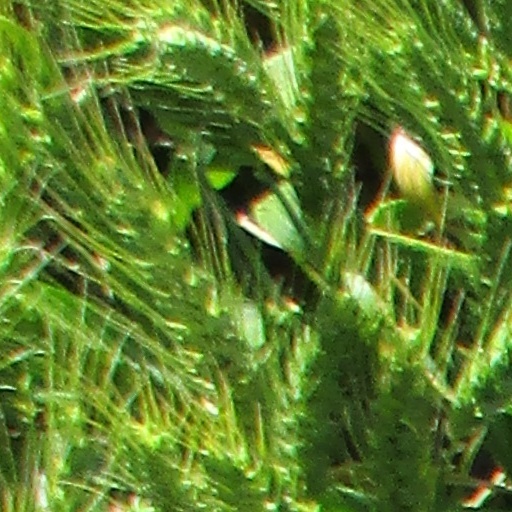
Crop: wheat